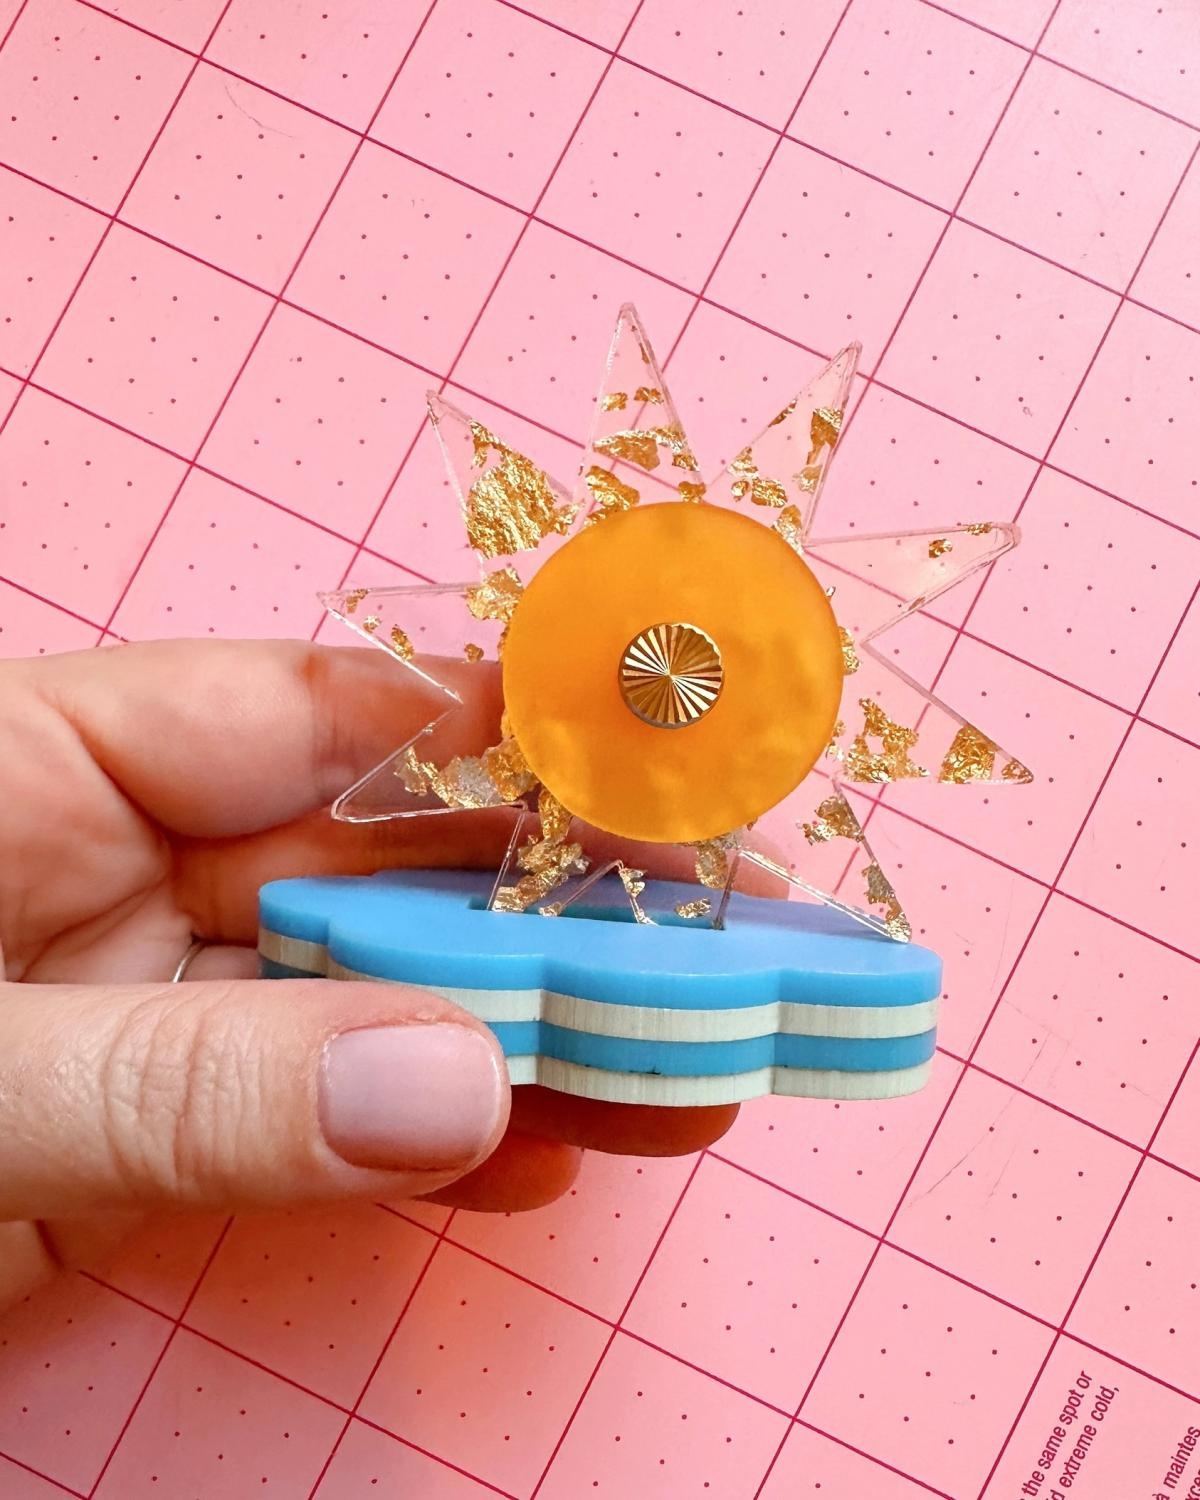
Sun and Cloud Thread Cutter
Brand: Feral Notions
Speed up your chain piecing with this sunny thread cutter! Add an old rotary blade to the center and start separating your chains quickly. Wouldn't it look nice sitting next to your sewing machine? Both the blade holder and base are reversible. Blade holder measures approximately 2.5 inches in diameter and 0.5 inches thick. Base measures 2.75 by 1.75 in and 0.5 inches thick. Made from frosted fused acrylic, secured with a brass boston screw.
Category: Arts & Entertainment > Hobbies & Creative Arts > Arts & Crafts > Art & Crafting Tools > Craft Cutting & Embossing Tools > Thread & Yarn Cutters > Thread Cutters